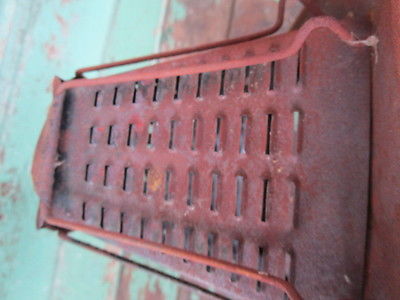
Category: toaster